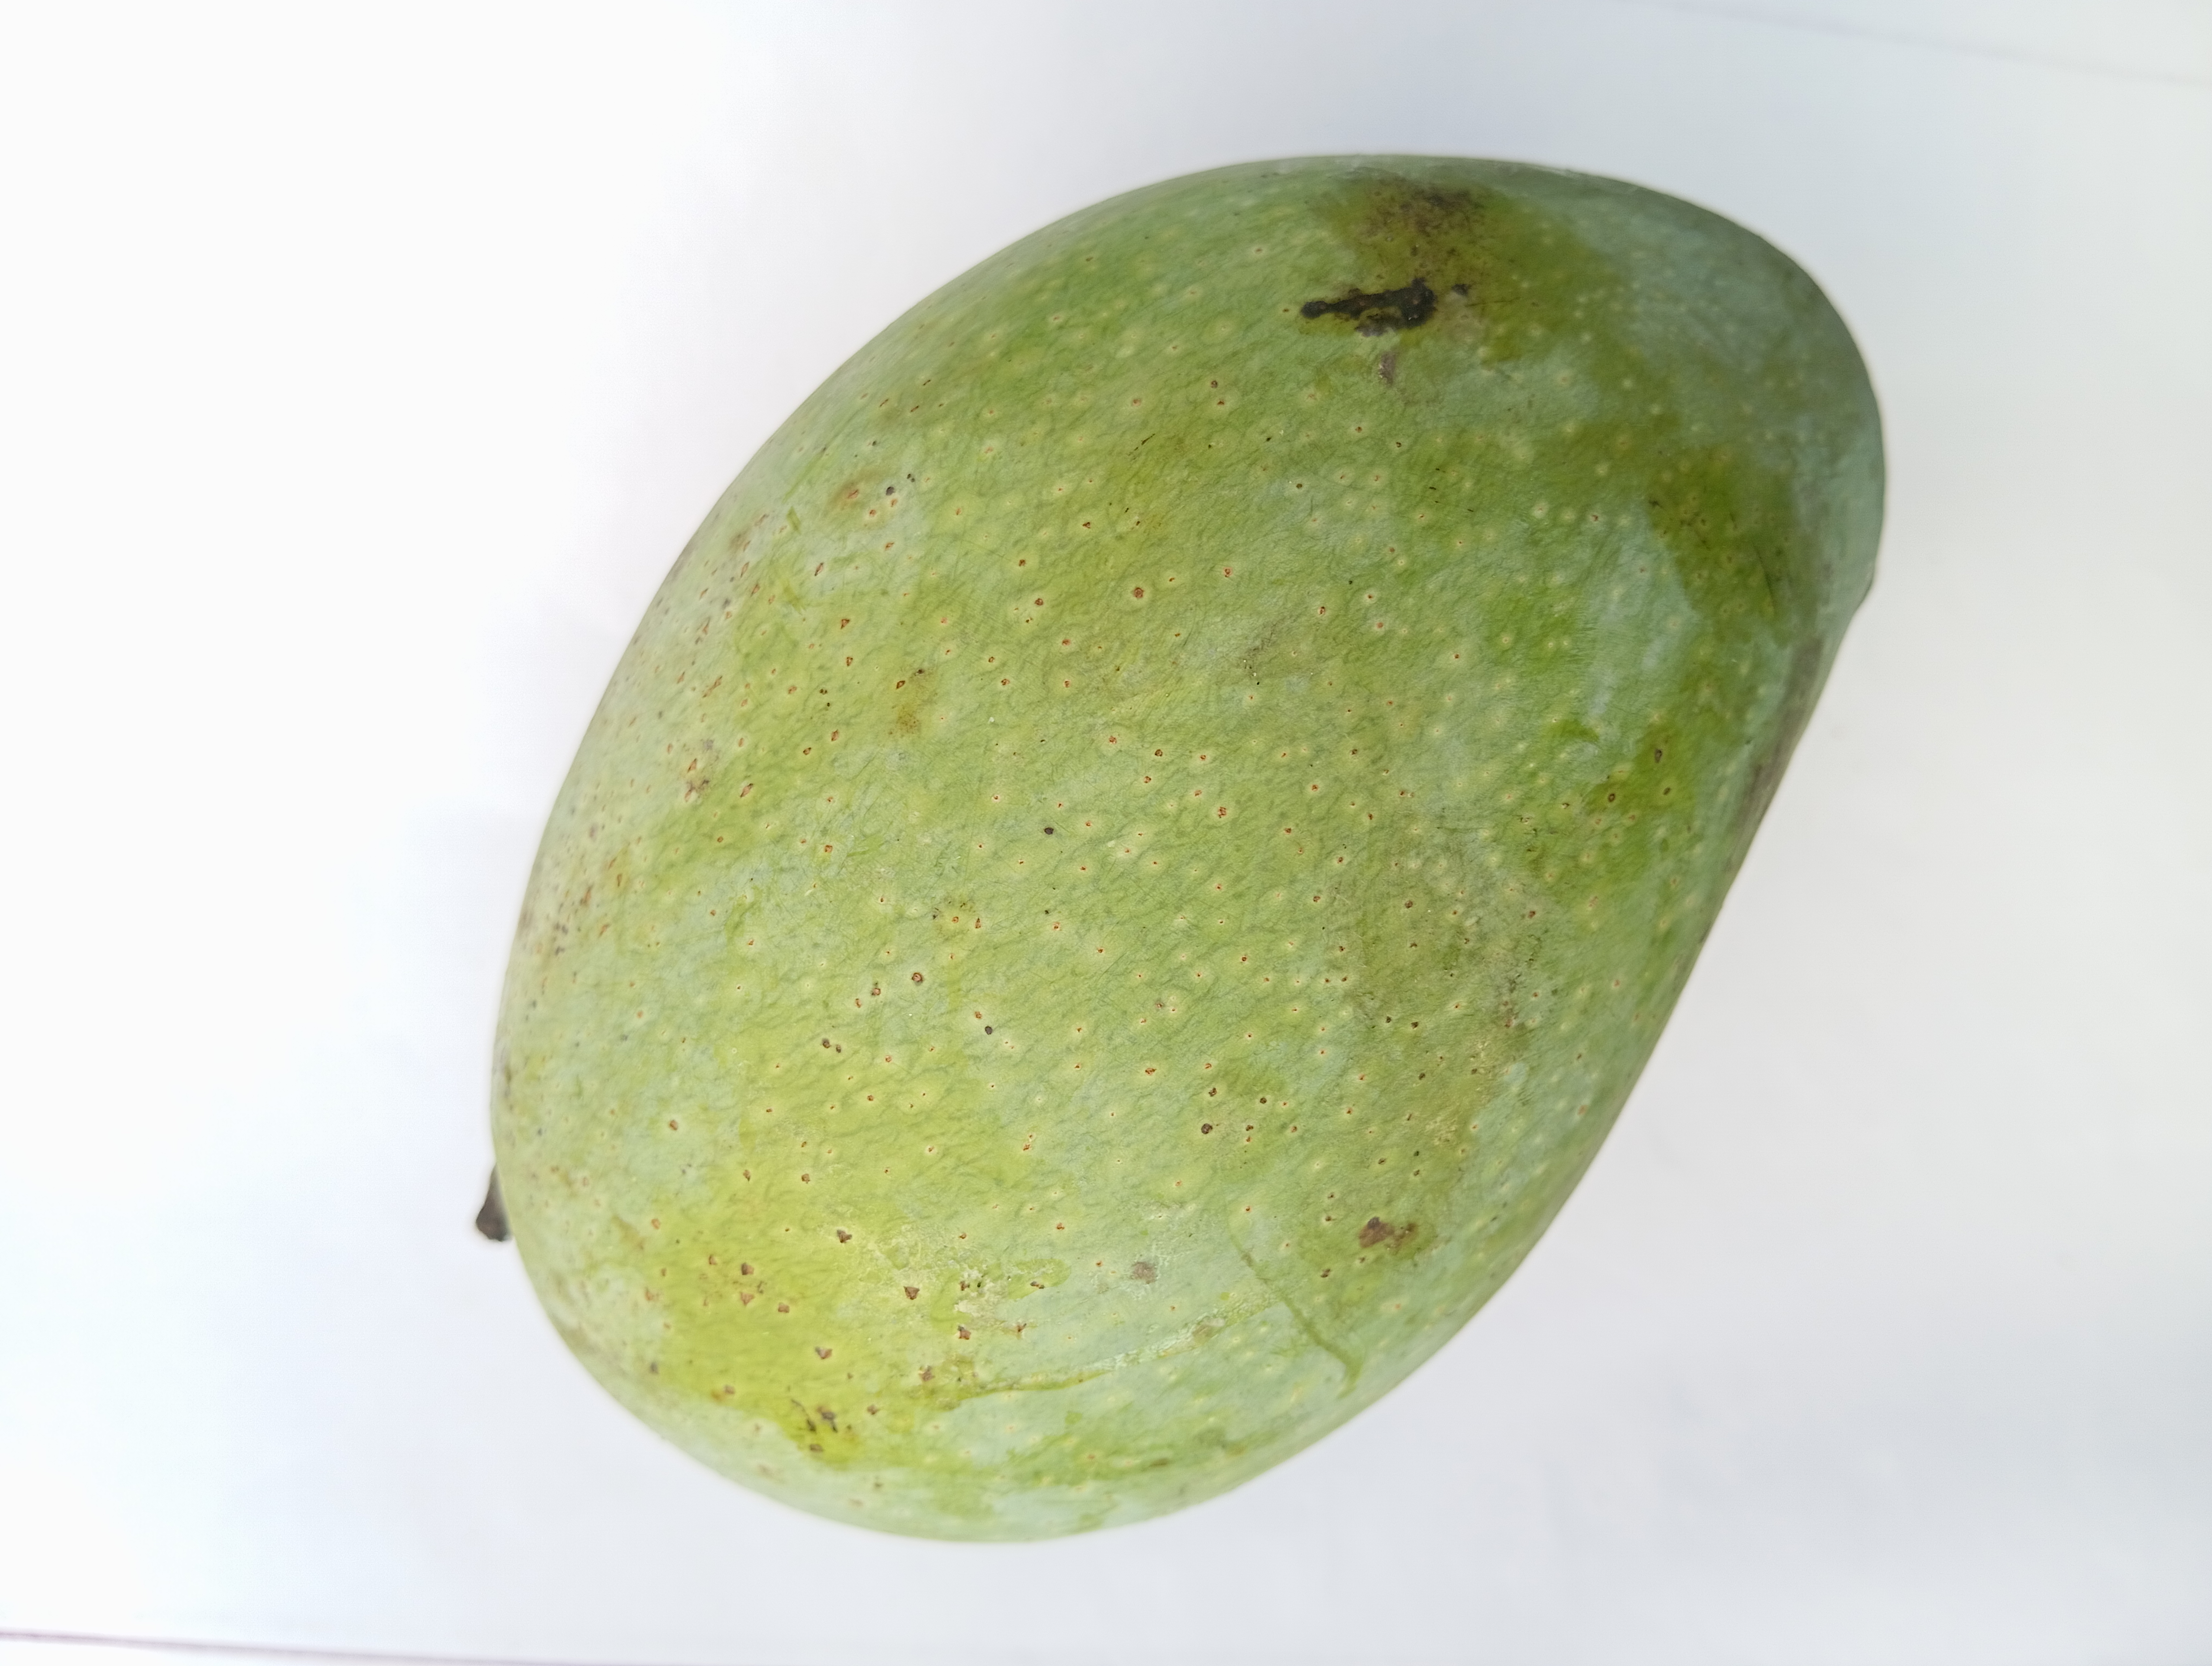
Mango variety: Fazli